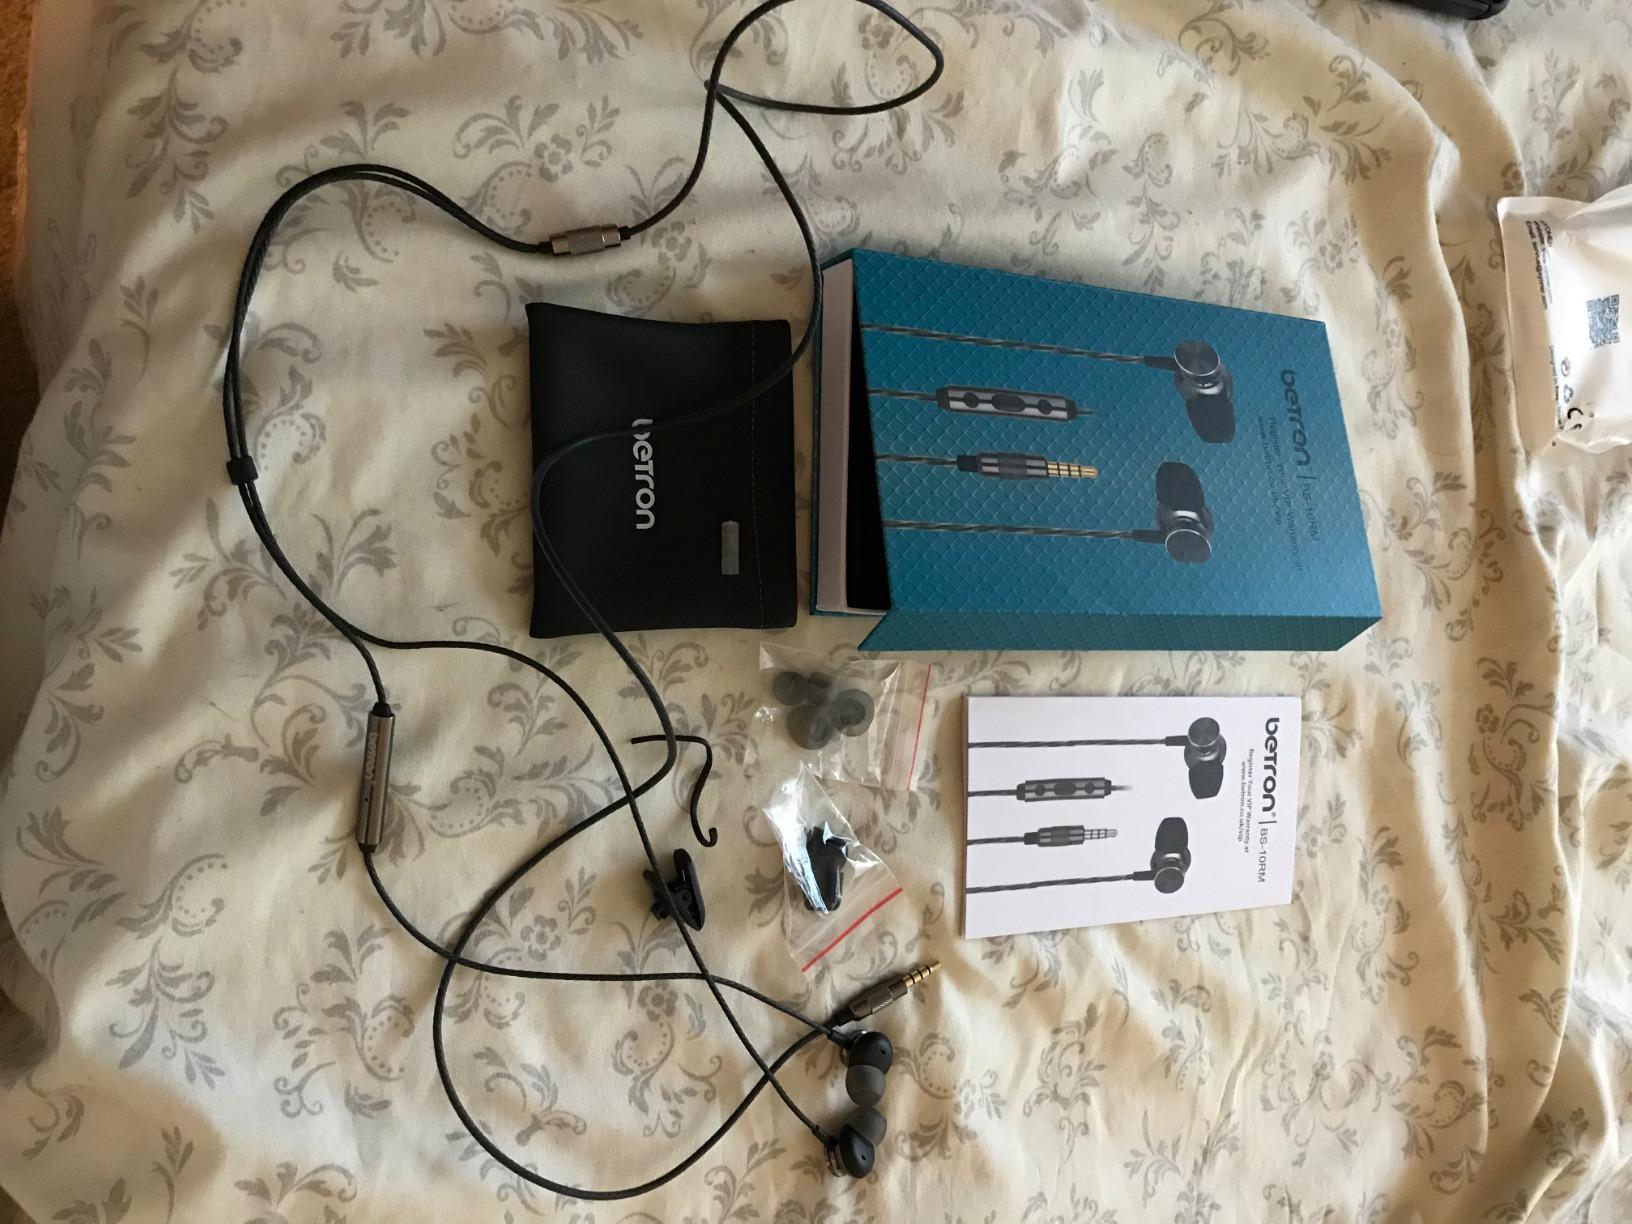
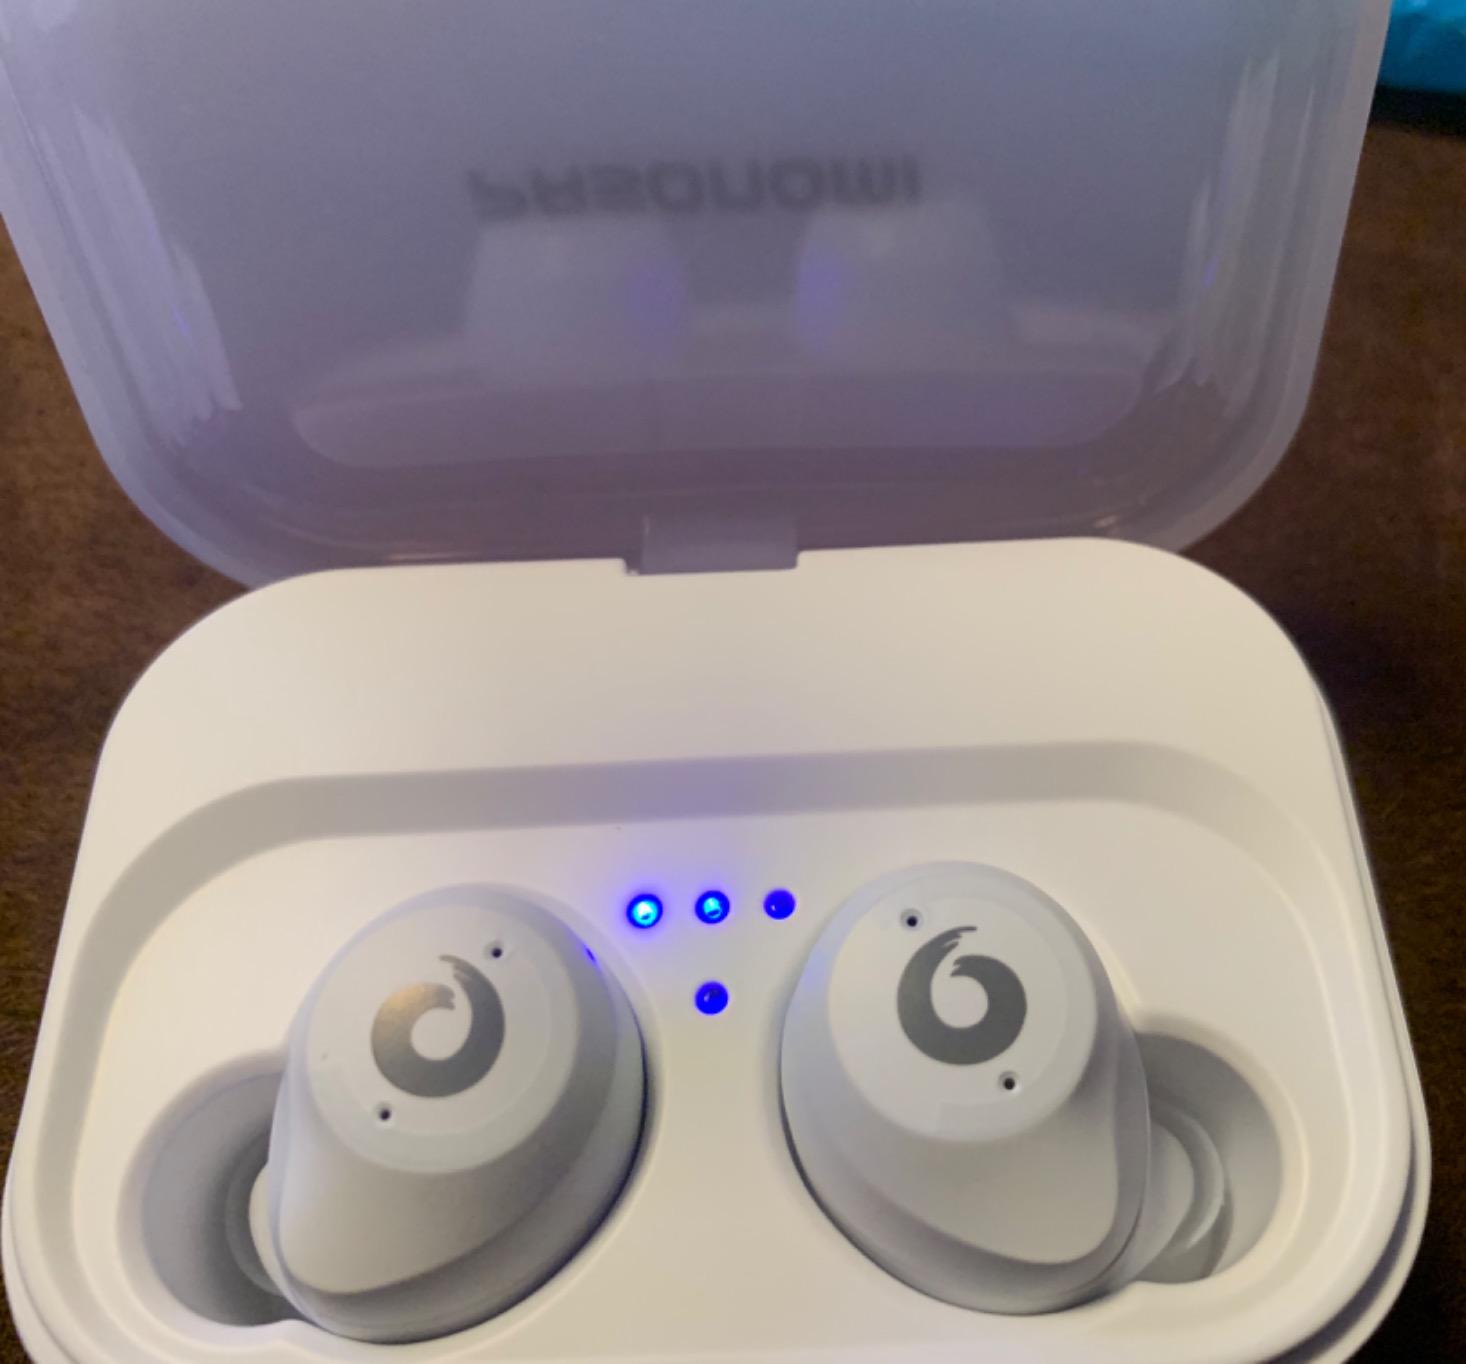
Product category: earbuds
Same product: no